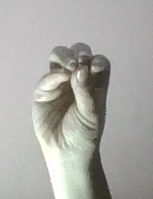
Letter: ha